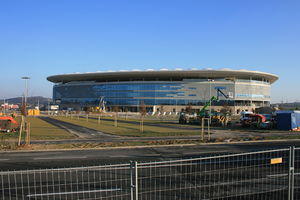
VM i fodbold for kvinder 2011 / Stadioner
VM i fodbold for kvinder 2011 blev afholdt i Tyskland i 2011. Mesterskabet var det sjette officielle VM for kvinder arrangeret af FIFA. Tyskland vandt kampen om værtsskabet mod Canada, efter at Schweiz, Frankrig, Australien og Peru trak sig i nævnte rækkefølge.